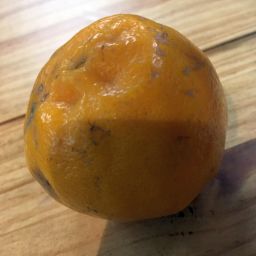
Fruit: Orange
Quality: Bad